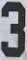
Number: 3